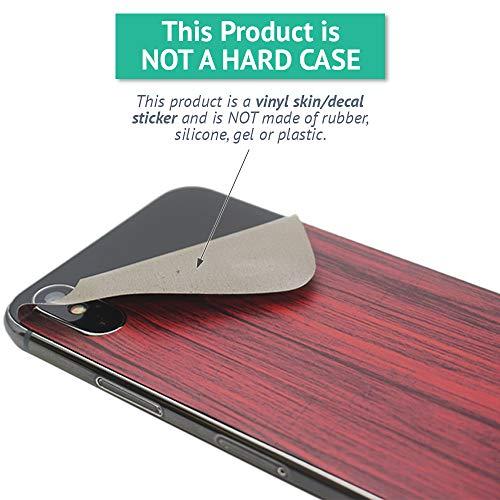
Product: MightySkins Skin Compatible with Razor Hovertrax 2.0 Hover Board Self-Balancing Smart Scooter wrap Cover Sticker Skins Cassette Tape
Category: Sports & Outdoors | Outdoor Recreation | Skates, Skateboards & Scooters | Scooters & Equipment | Accessories
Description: Great Condition.
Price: $16.99
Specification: ProductDimensions:9x0.1x6inches|ItemWeight:0.16ounces|ShippingWeight:1pounds(Viewshippingratesandpolicies)|ASIN:B01N6BMWJE|Itemmodelnumber:RAHOV2-CassetteTape